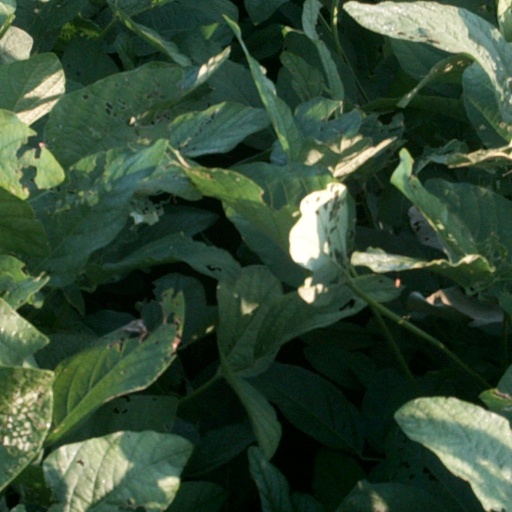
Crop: soybean